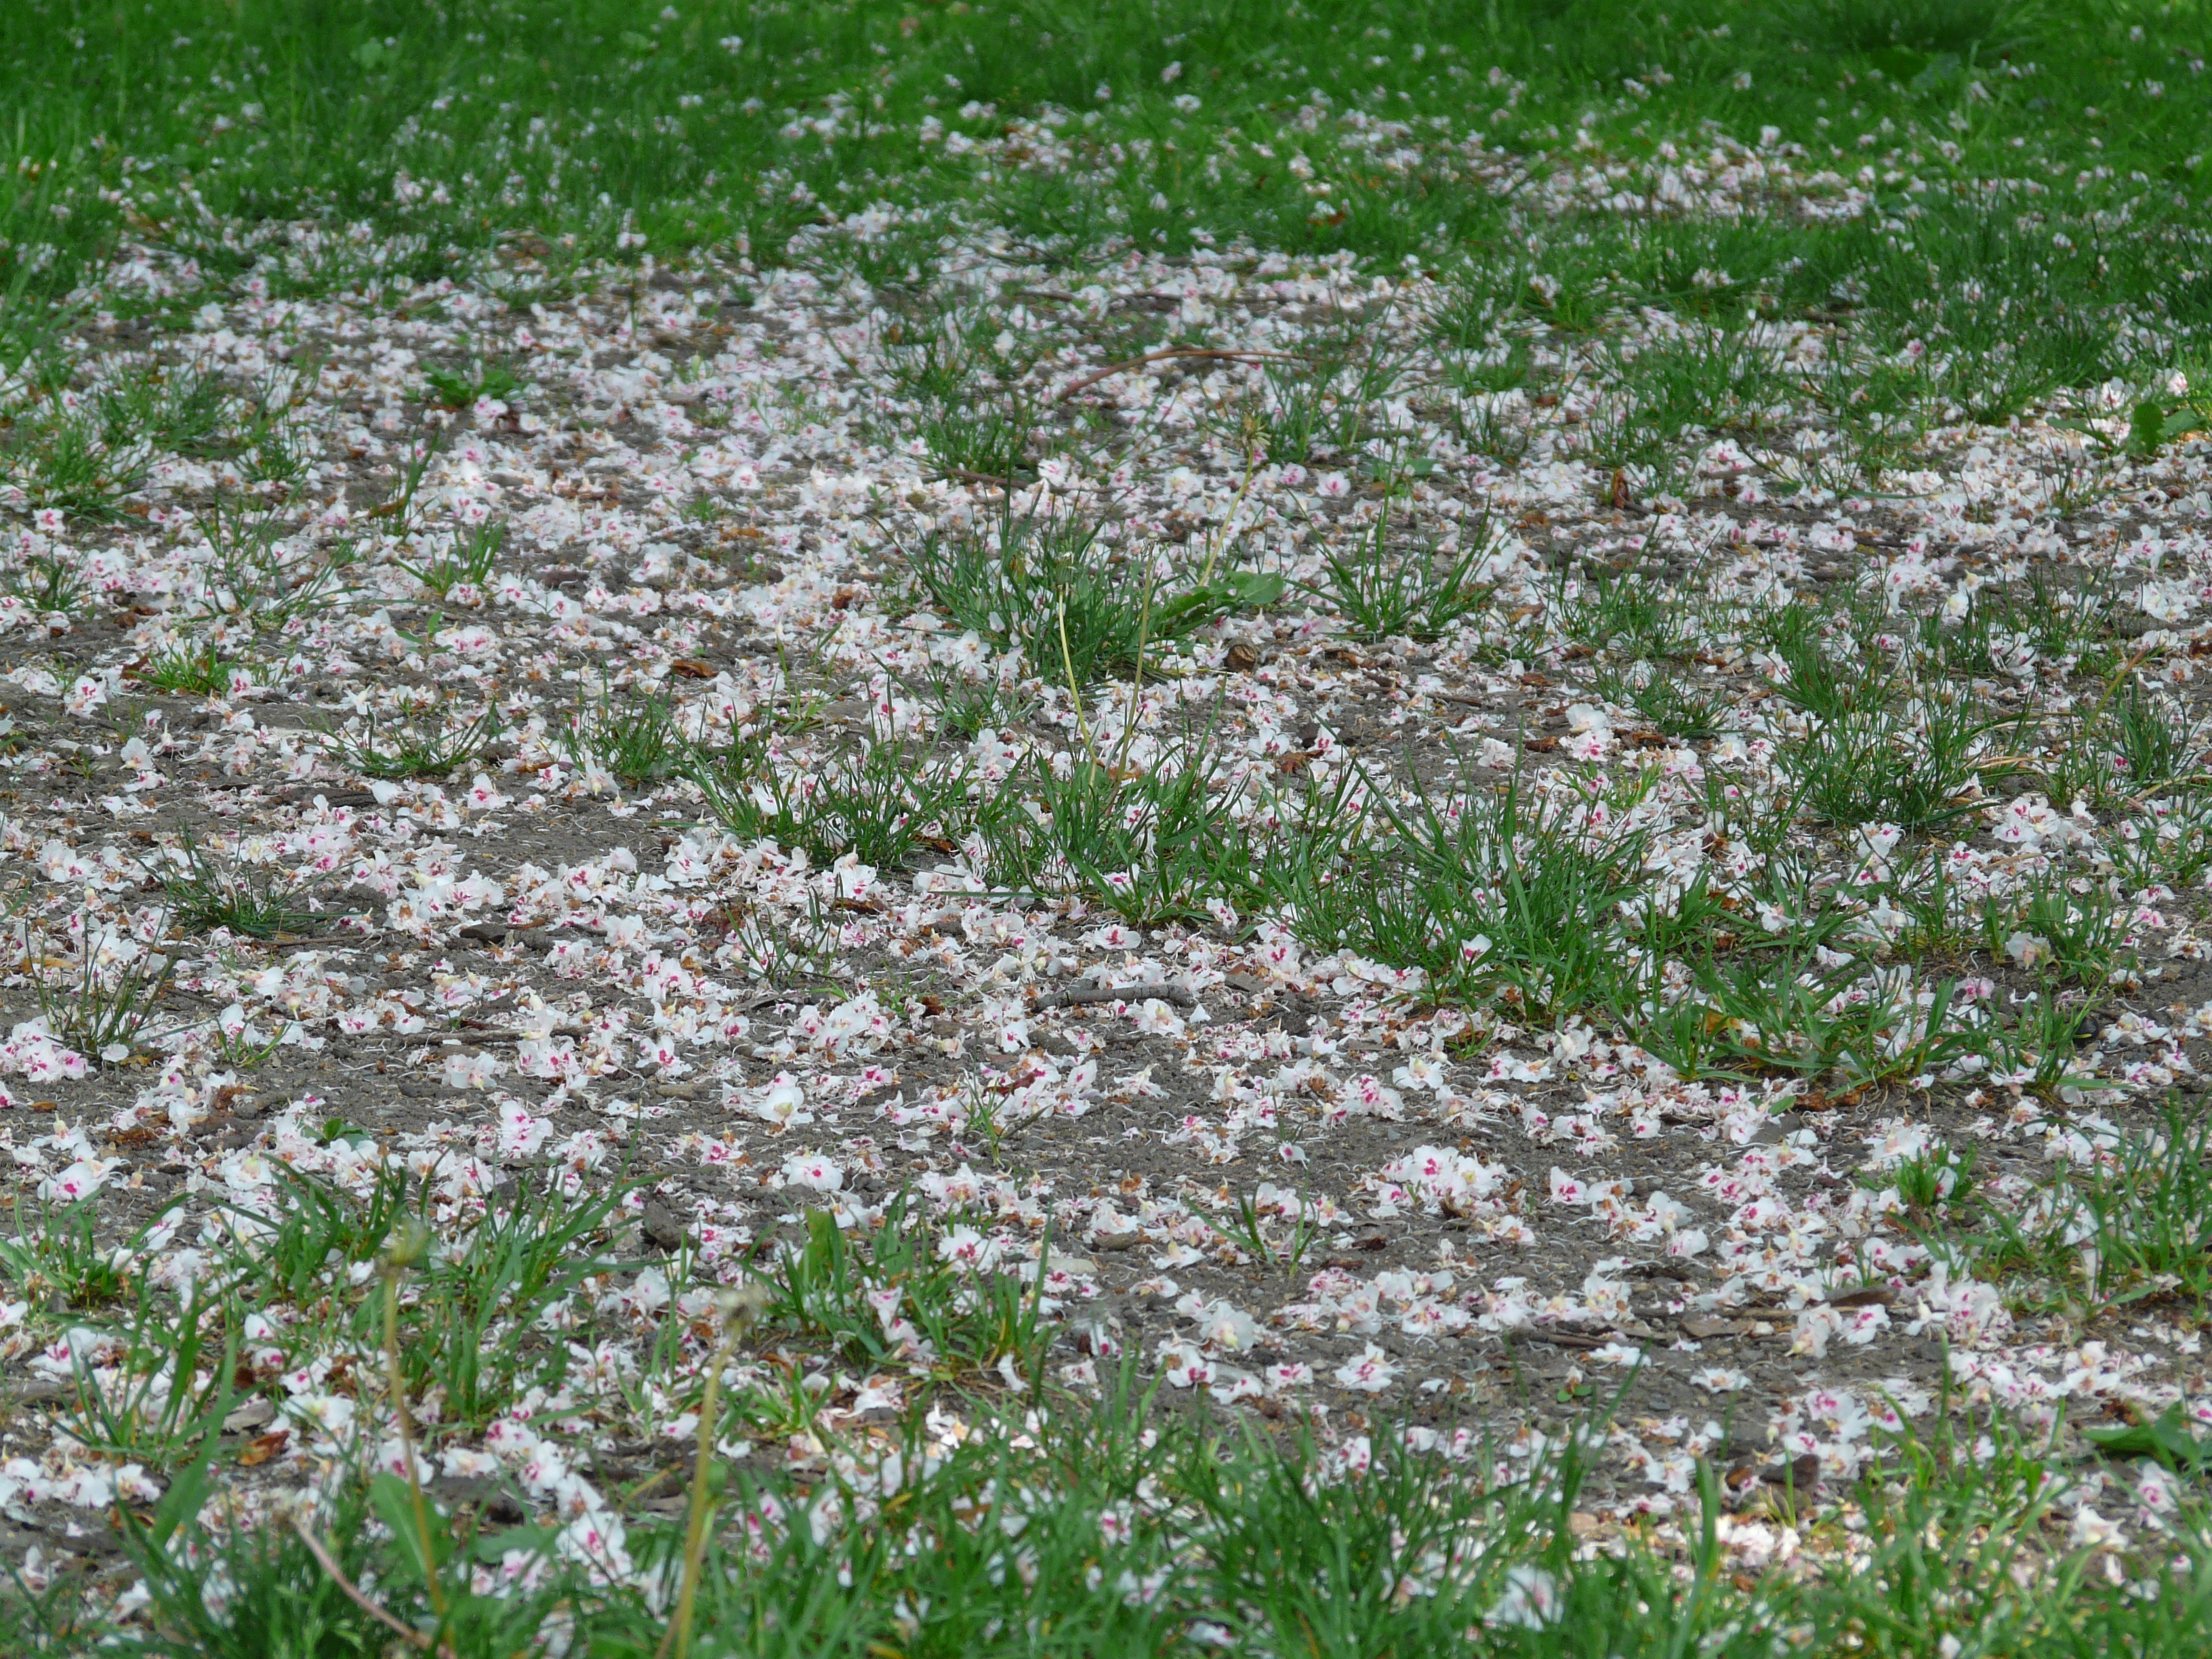
grass, plant, field, lawn, meadow, flower, green, covered, flora, wildflower, flowers, shrub, fallen, tons, aesculus, chestnut, many, tundra, concerns, host, flowering plant, buckeye, ordinary rosskastanie, common rosskastanie, white rosskastanie, aesculus hippocastanum, grass family, land plant, fall off